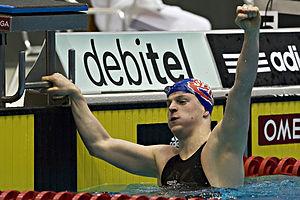
Steffen Deibler est un nageur allemand en activité spécialiste des épreuves de papillon. Il détient actuellement le record du monde du 50 mètres papillon en petit bassin. Il s'est classé quatrième du 100 mètres papillon aux Jeux olympiques de 2012.